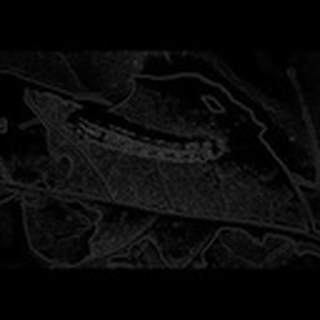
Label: cotton_army_worm